Maurya Empire

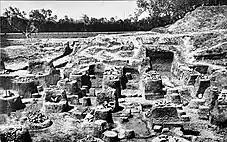
Pataliputra, capital of the Mauryas. Ruins of pillared hall at Kumrahar site.

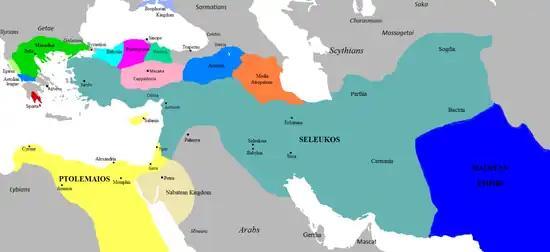
A map showing the north western border of Maurya Empire, including its various neighbouring states.

Alexander the Great was leading his Indian campaigns and ventured into Punjab. His army mutinied at the Beas River and refused to advance farther eastward when confronted by another army. Alexander returned to Babylon and re-deployed most of his troops west of the Indus River. Soon after Alexander died in Babylon in 323 BCE, his empire fragmented into independent kingdoms ruled by his generals.